List of 1998 Winter Olympics medal winners

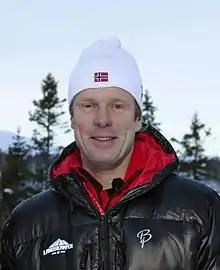
A man, standing, wearing a ski cap.

The 1998 Winter Olympics, officially known as the "XVIII Olympic Winter Games", was a winter multi-sport event held in Nagano, Japan, from 7 to 22 February 1998. A total of 2,176 athletes representing 72 National Olympic Committees (NOCs) participated in the Games in 68 events across 14 disciplines.